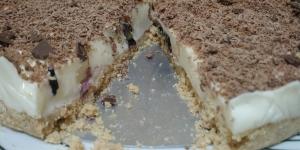
pastel de arandanos y nueces